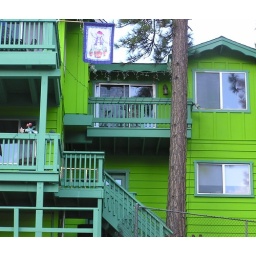
A surprise to come upon up on a hill near a serene park forest in California.